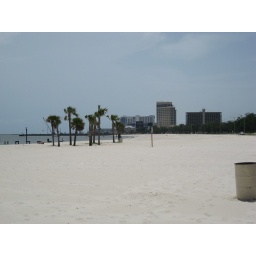
the palm trees in the middle of the beach are cute